Classical Movements

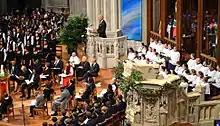
The official United States Nelson Mandela memorial service where the Morgan State University Choir and Pacific Boychoir performed in Washington D.C. in December 2013.

A year after its founding, in 1993, Classical Movements took the Choral Arts Society of Washington on tour to Moscow, Russia with the National Symphony Orchestra conducted by Mstislav Rostropovich. This concert marked the first time any event other than a military parade had taken place in the Red Square. Among the audience of 100,000 was President Boris Yeltsin as millions more watched and listened worldwide to the live broadcast.